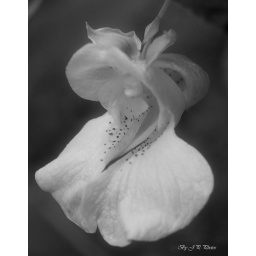
Another little wildflower. Decided to do this in black and white to compliment on how delicate this little flower is.